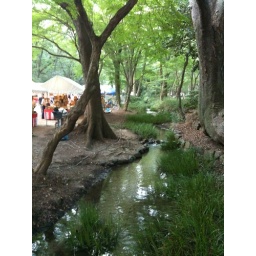
old books market in Kyoto